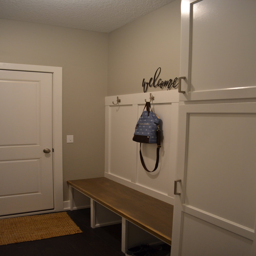
mud room off of the garage